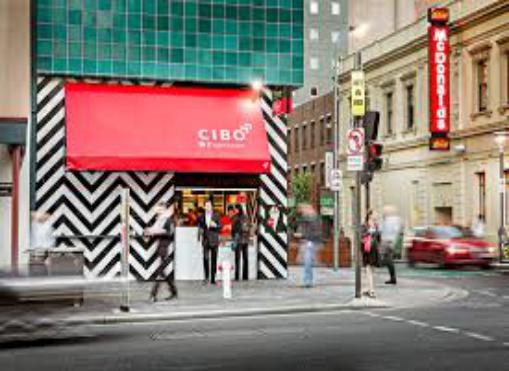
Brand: Cibo Espresso
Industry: Food